Menas (Byzantine general)

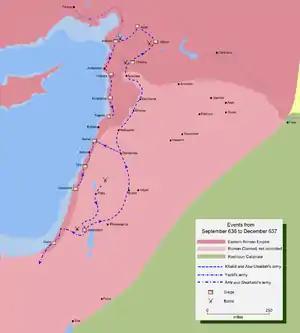
Map detailing the route of Muslim invasion of northern Syria.

Following the Battle of Yarmouk in August 636, Syrian cities fell rapidly to Muslim armies. Damascus surrendered in late 636, followed by the Beqaa Valley, Emesa, Jerusalem after a long siege, Gaza, and Ashkelon. Menas was a distinguished soldier at the time who was loved by his men. Emperor Heraclius retreated north to Antioch, and appointed Menas to guard Chalkis, which had a strategically significant and virtually impregnable fort, as it was a gateway to Anatolia, Heraclius' homeland of Armenia, and the regional capital, Antioch. He was one of several military governors whom Heraclius appointed to replace civilian ones, possibly out of frustration with civilian governors' surrenders and deals with the Muslims.